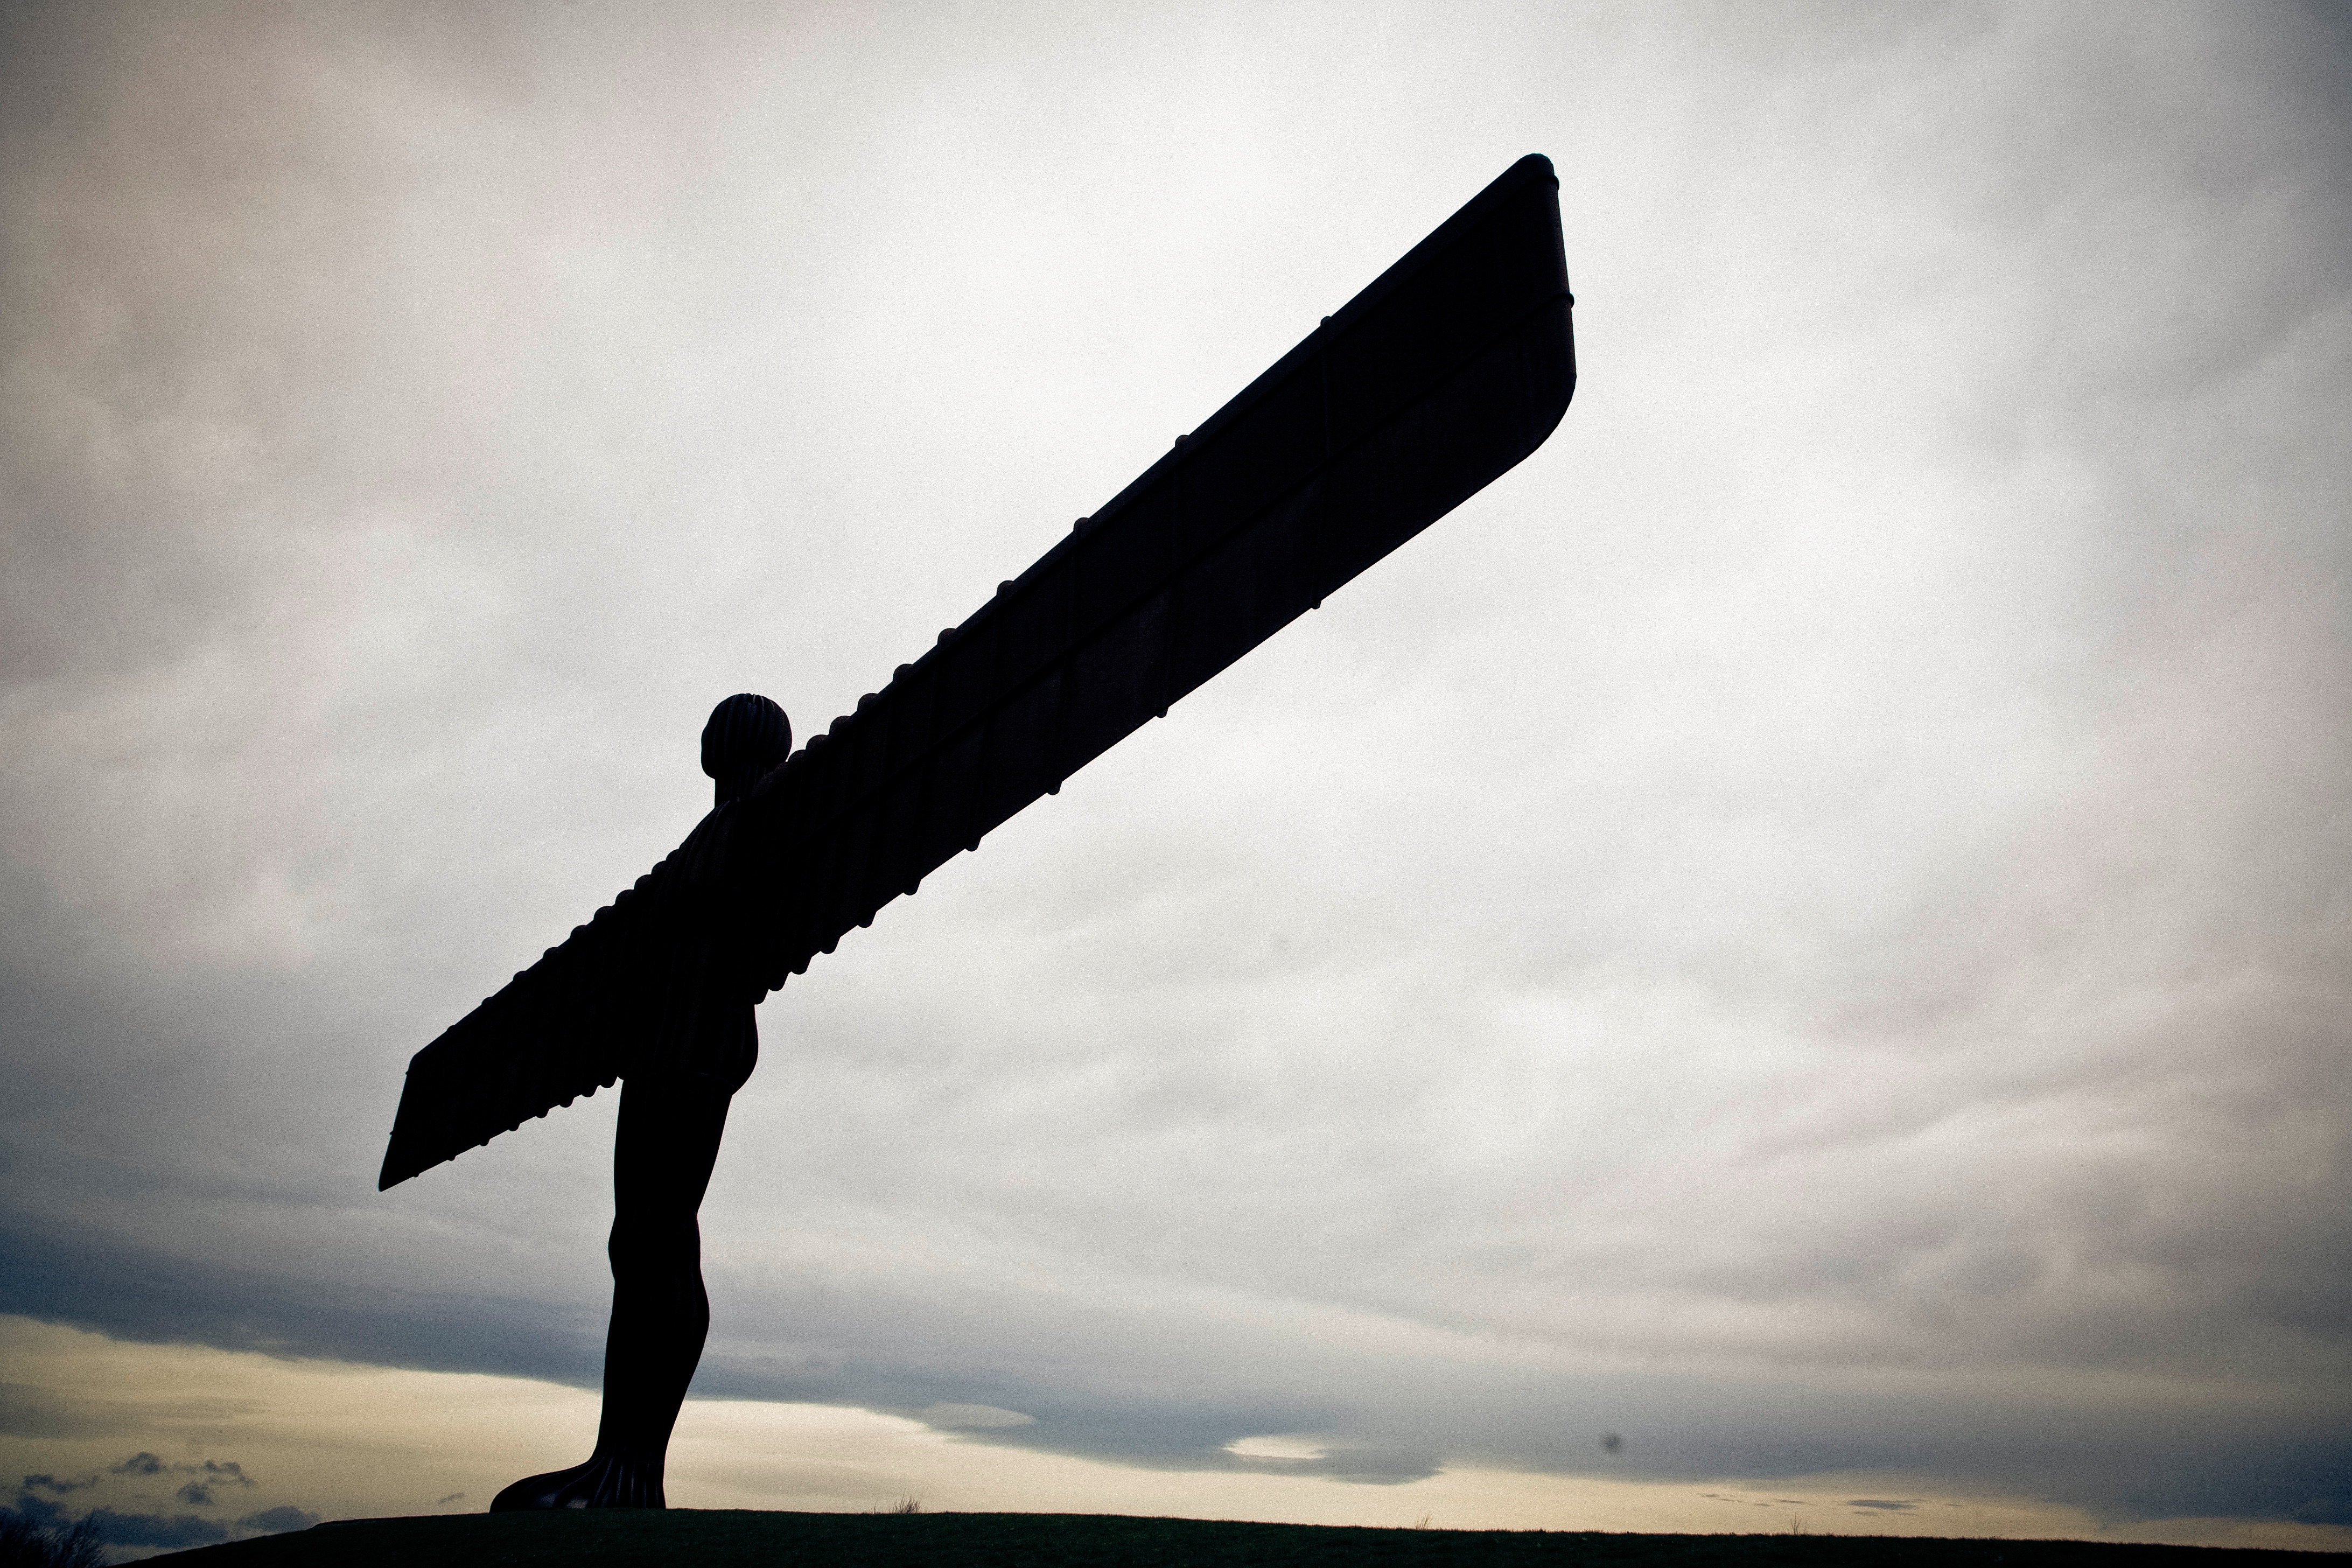
sea, silhouette, wing, cloud, sky, wind, aircraft, vehicle, black, atmosphere of earth